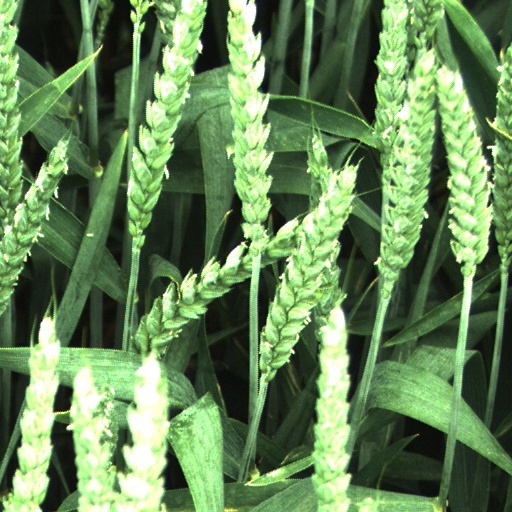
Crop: wheat